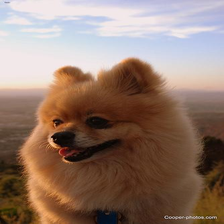
Species: dog
Breed: pomeranian